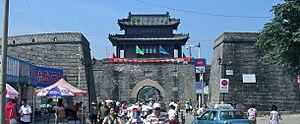
Xingcheng est une ville-district de la province du Liaoning en Chine. C'est une ville-district placée sous la juridiction administrative de la ville-préfecture de Huludao.